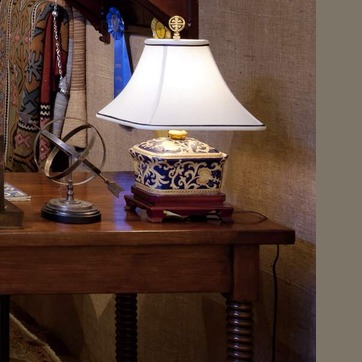
Material: ceramic